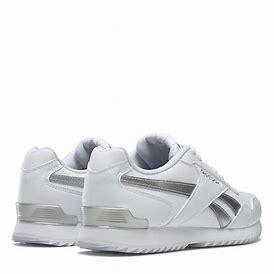
Brand: Reebok
Model: Royal Glide Ripple Clip